Question: Please indicate a possible affordance area of the bowl that can be used for holding
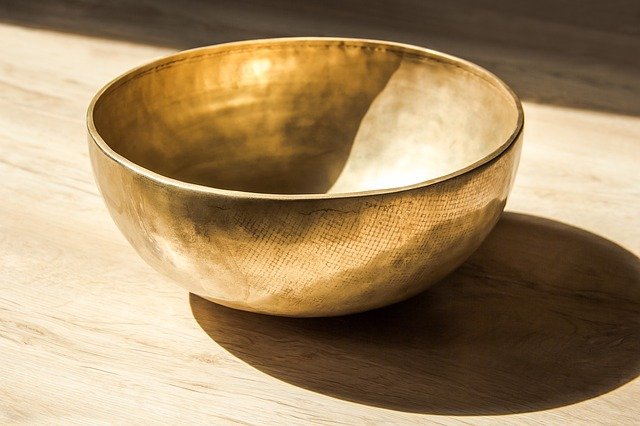
Answer: [82.5, 36, 521.5, 319]